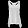
Label: T - shirt / top